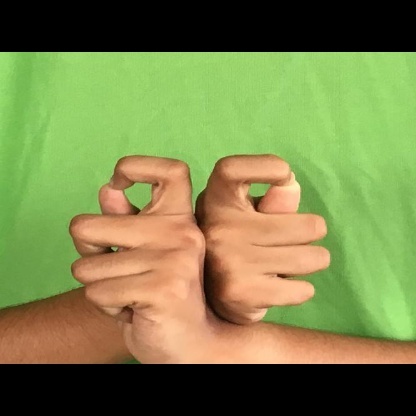
Mudra: Berunda